American robin

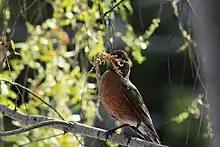
With nest-making materials

The species breeds throughout most of North America, from Alaska and Canada southward to northern Florida and Mexico. While robins occasionally overwinter in the northern part of the United States and southern Canada, most migrate to winter south of Canada from Florida and the Gulf Coast to central Mexico, as well as along the Pacific Coast. Most depart south by the end of August and begin to return north in February and March (exact dates vary with latitude and climate). The distance by which they migrate varies significantly depending on their initial habitat; a study found that individual robins tagged in Alaska are known to travel as much as 3.5 times further across seasons than robins tagged in Massachusetts.